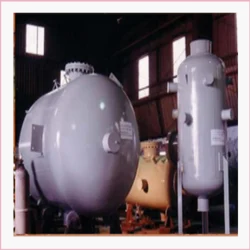
Label: PRESSURE_VESSELS